History of the Oslo Tramway and Metro

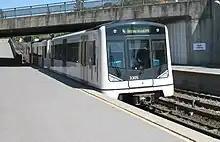
Delivery of the MX3000 stock started in 2006.

Oslo Package 3 is a political agreement between all the major projects on what to spend public funding for transport in Oslo and Akershus on. The agreement was made in 2007, and consists of 53 billion Norwegian krone (NOK), which will be shared between investments in road infrastructure, public transport infrastructure, and operating subsidies for Ruter. Financing comes from the state, the counties and from toll roads. The agreement states the major investments which are planned during a 20-year period. In addition, the previous agreement, Oslo Package 2, still has funding for some smaller projects.